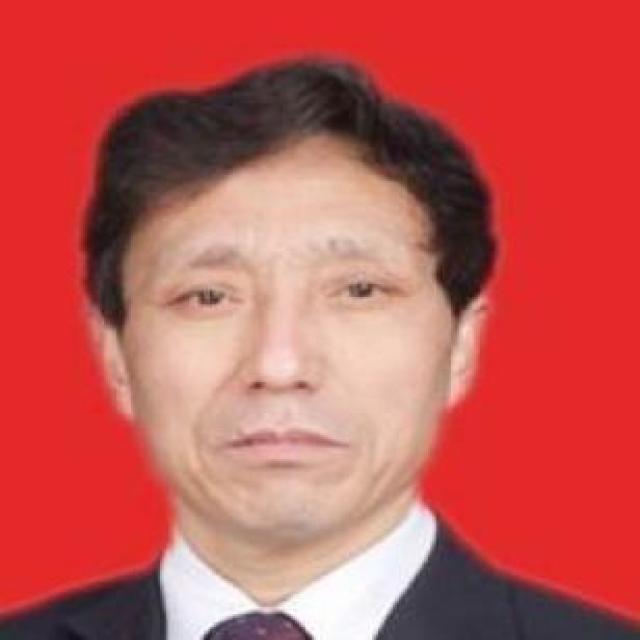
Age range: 45-64